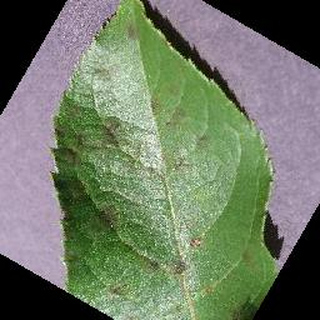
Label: apple_apple_scab